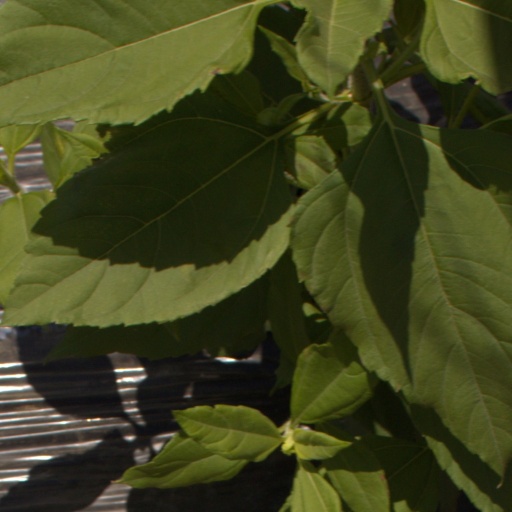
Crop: Jerusalem artichoke